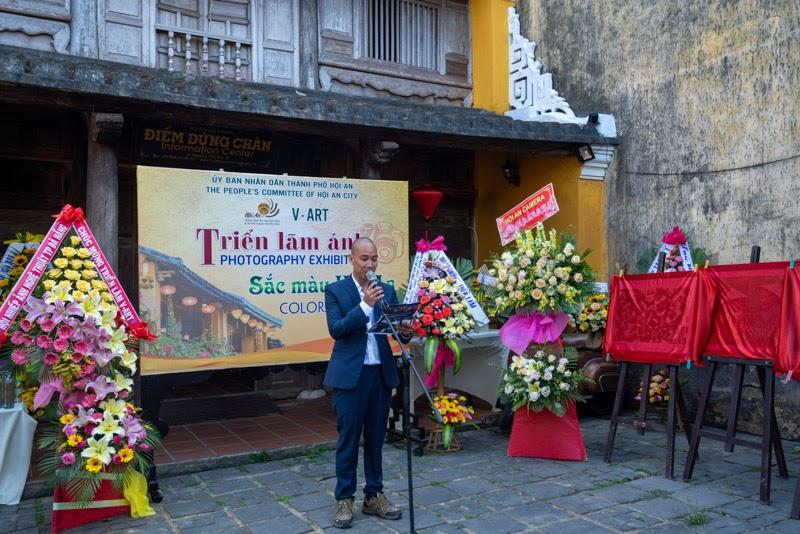
có một người đàn ông đang thực hiện bài phát biểu